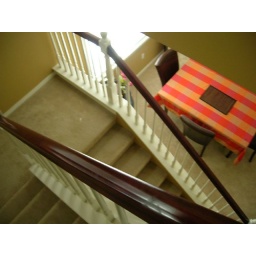
Cuz's house again. I found myself waking up early when I stayed there and just walking around the house...